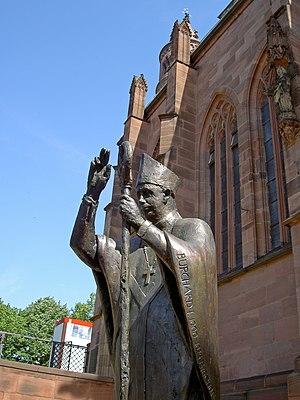
Burchard de Worms, né vers 965 et mort le 20 août 1025, fut évêque de Worms et auteur d'un recueil de droit canon en vingt volumes, le Collectarium canonum ou Decretum, aussi connu sous le nom de décret de Burchard de Worms.
La principauté épiscopale de Worms était une principauté ecclésiastique catholique dont la capitale était Worms. Cette mission d'évangélisation fondée sous le Bas Empire connut son apogée au haut Moyen Âge. Le siège du gouvernement était la cathédrale de Worms, une des trois cathédrales impériales rhénanes. La principauté de Worms exerçait son pouvoir temporel sur le Lobdengau, une petite région autour de Ladenburg. Elle perdit presque toute influence avec la Réforme et fut finalement dissoute après la conquête française.
La cathédrale Saint-Pierre de Worms est la principale église et la construction la plus importante de Worms, et se place à côté des cathédrales de Spire et de Mayence parmi les églises romanes les plus remarquables de la vallée du Rhin. Cette imposante basilique comprend quatre tours rondes, deux grandes coupoles, et un chœur à chaque extrémité. Elle possède une apparence de robustesse et d'autorité architecturale, alors que l'impression produite par l'intérieur est celle d'une grande dignité et simplicité, soulignée par la couleur naturelle rouge du grès employé pour sa construction.